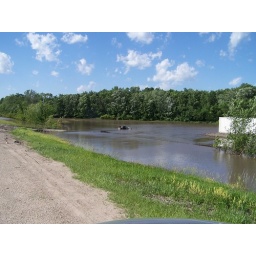
another field under water 6-14-08